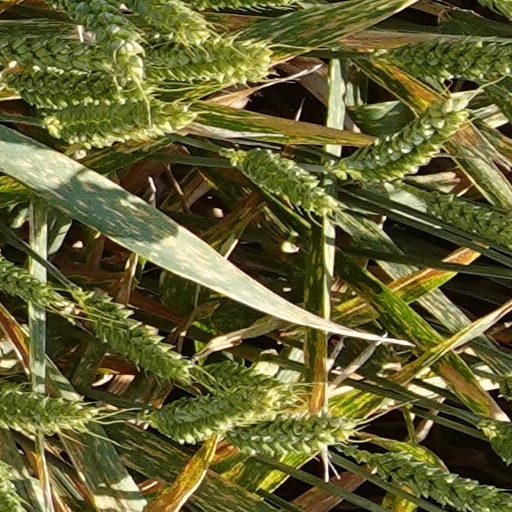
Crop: wheat